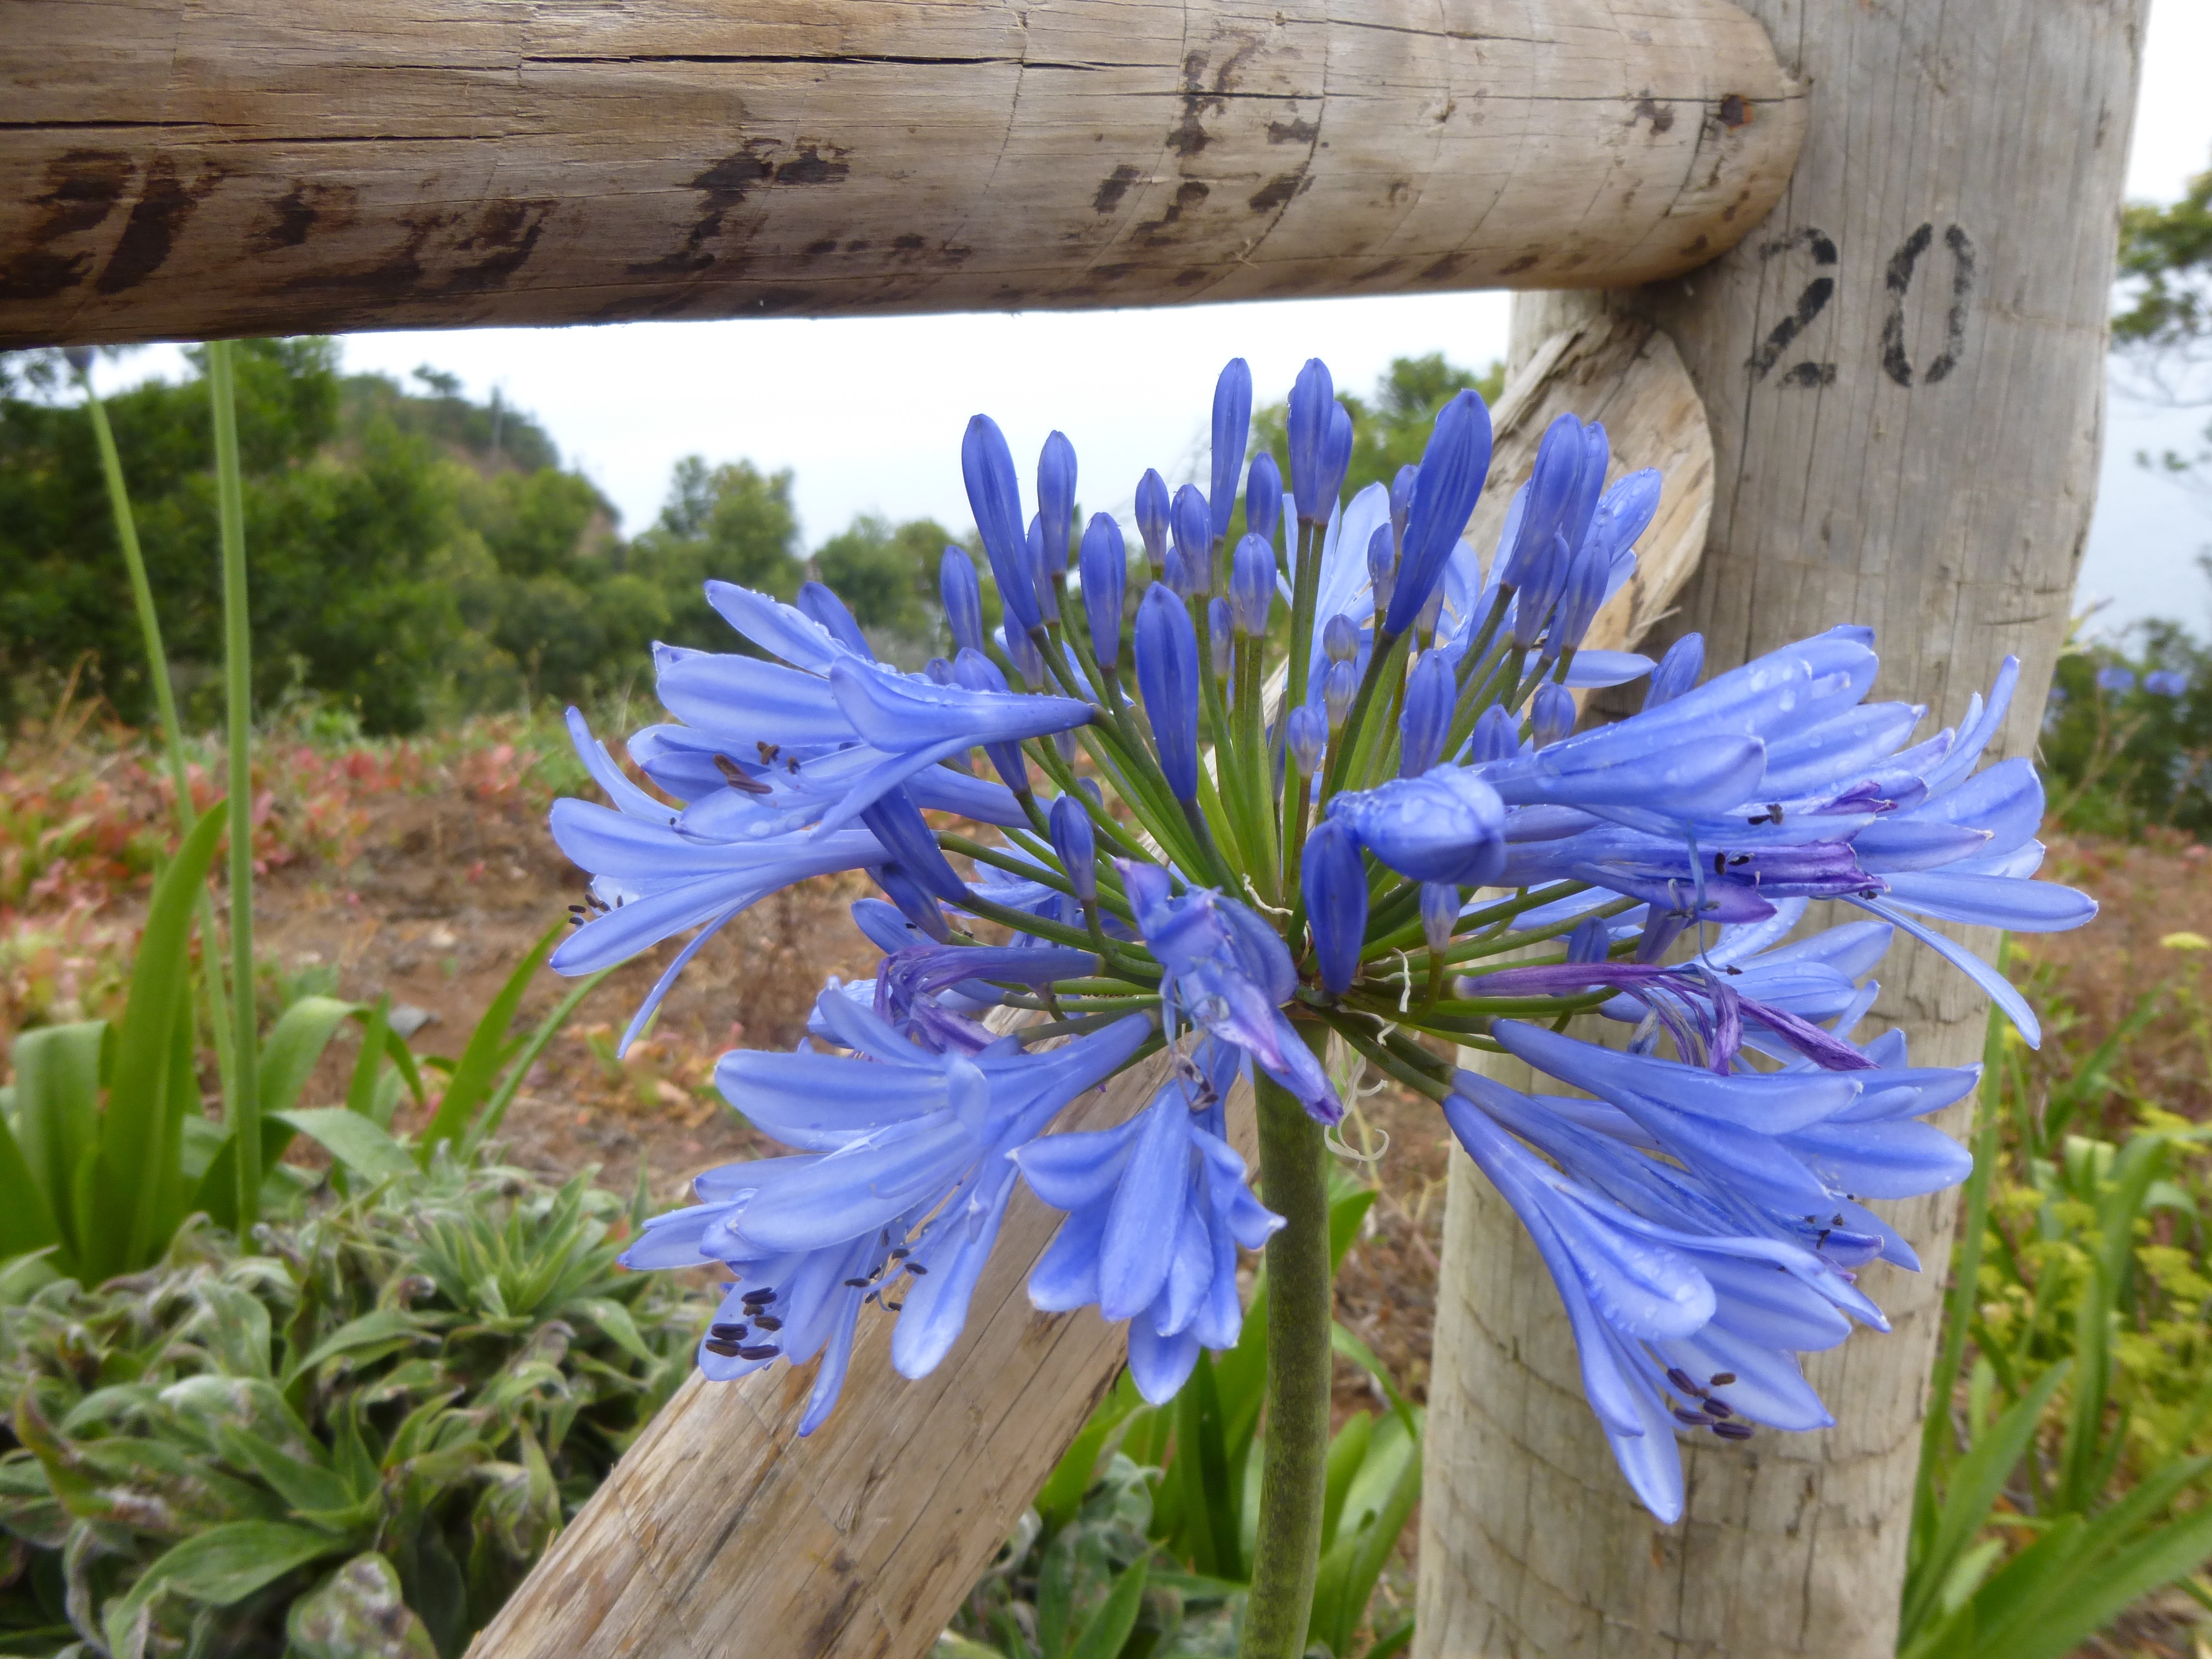
blossom, plant, flower, bloom, food, herb, produce, vegetable, botany, blue, garden, flora, wildflower, agapanthus, chicory, wood fence, flowering plant, land plant, leaf vegetable